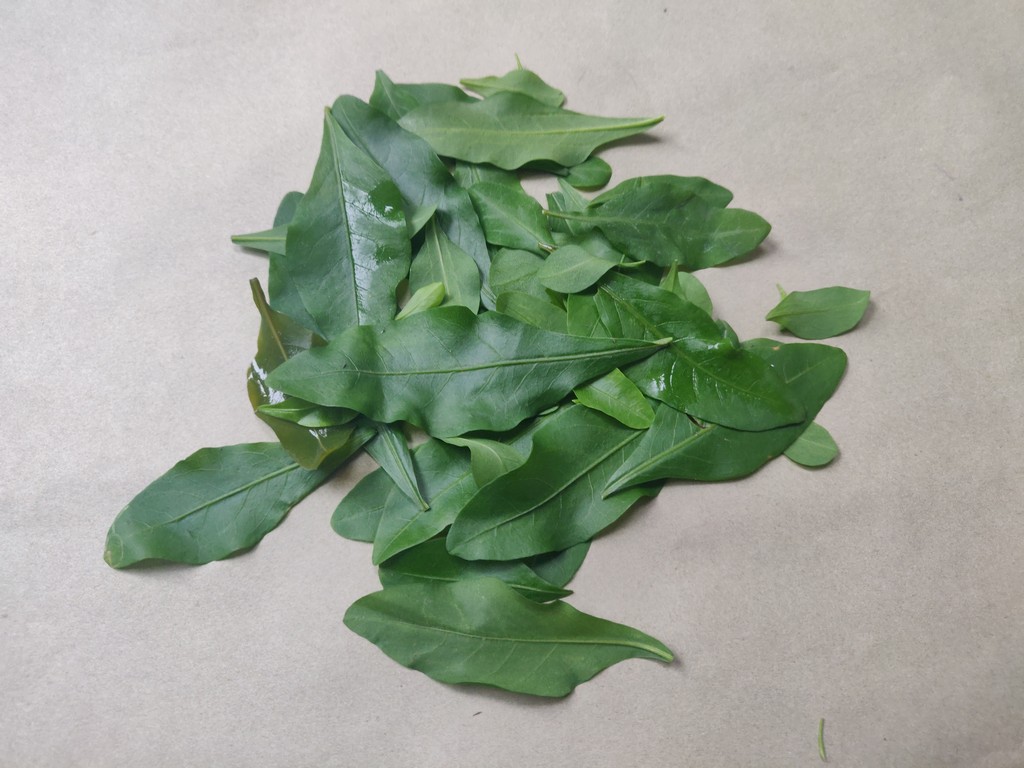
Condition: Healthy
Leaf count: multiple
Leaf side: unknown